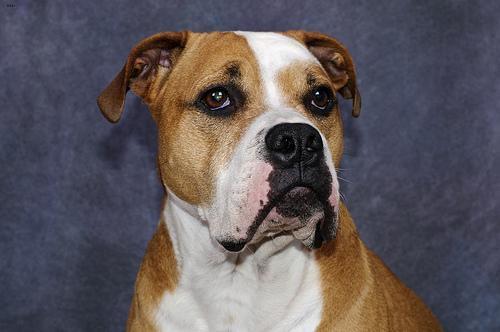
american bulldog